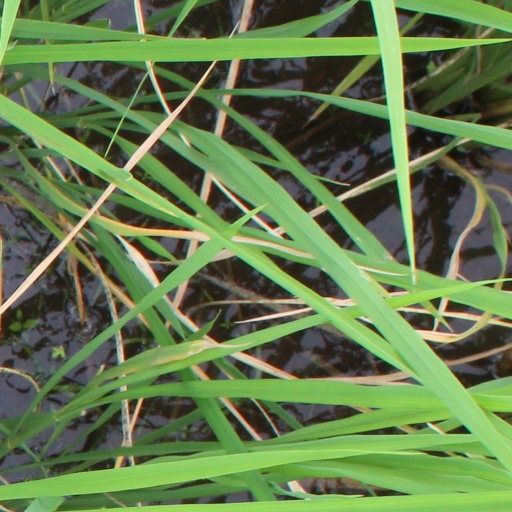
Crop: rice